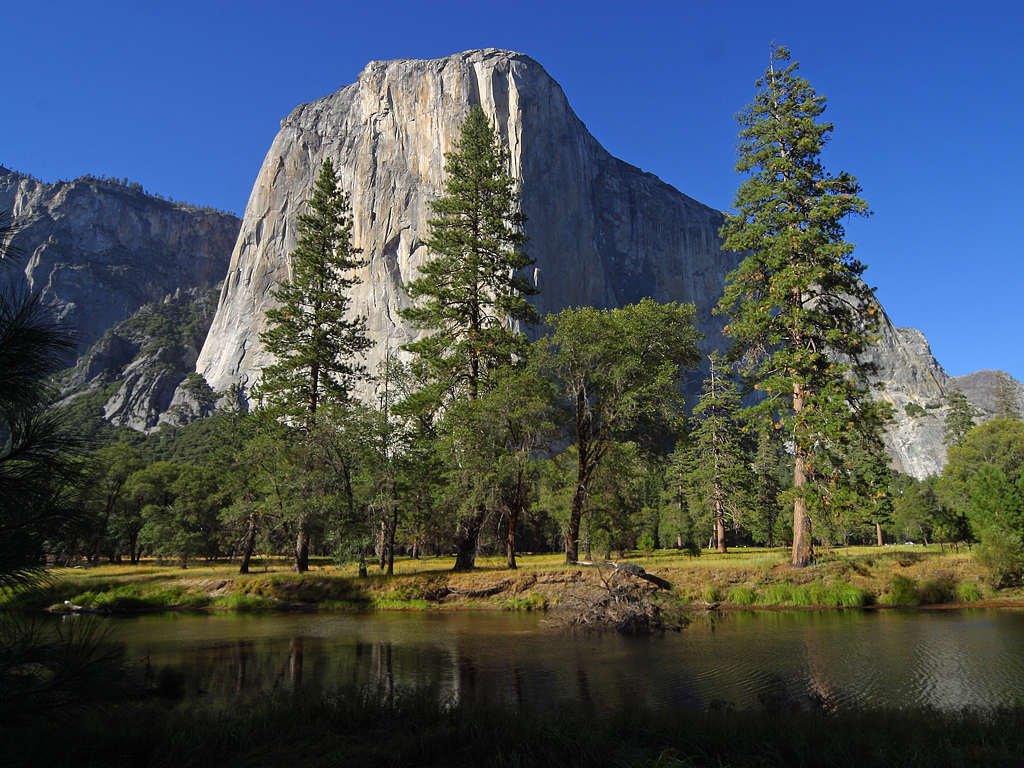
landscape, tree, nature, rock, wilderness, mountain, plant, hiking, flower, lake, valley, mountain range, yosemite, reflection, autumn, park, usa, steep, national park, california, climb, mountains, alps, big wall, el capitan, woody plant, mountainous landforms